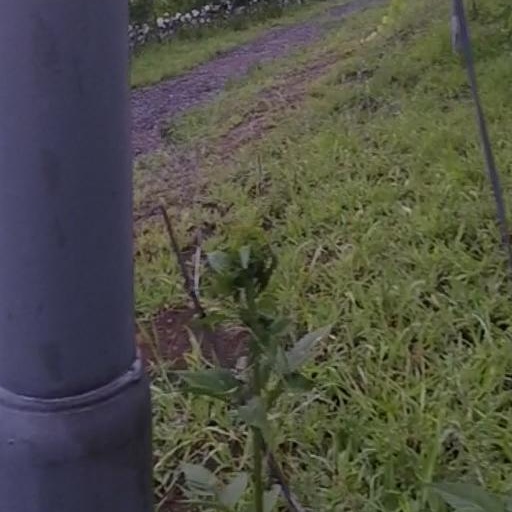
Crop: grape